Roman School

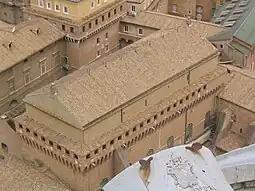

In music history, the Roman School was a group of composers of predominantly church music, in Rome, during the 16th and 17th centuries, therefore spanning the late Renaissance and early Baroque eras. The term also refers to the music they produced. Many of the composers had a direct connection to the Vatican and the papal chapel, though they worked at several churches; stylistically they are often contrasted with the Venetian School of composers, a concurrent movement which was much more progressive. By far the most famous composer of the Roman School is Giovanni Pierluigi da Palestrina, whose name has been associated for four hundred years with smooth, clear, polyphonic perfection. However, there were other composers working in Rome, and in a variety of styles and forms.